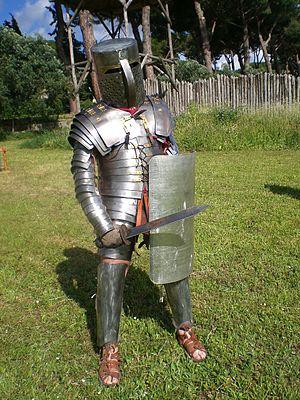
Le crupellaire est un type de gladiateur gaulois couvert de fer ou de cuir, mentionné uniquement par Tacite dans la révolte de Sacrovir en l'an 21 ap. J.-C.